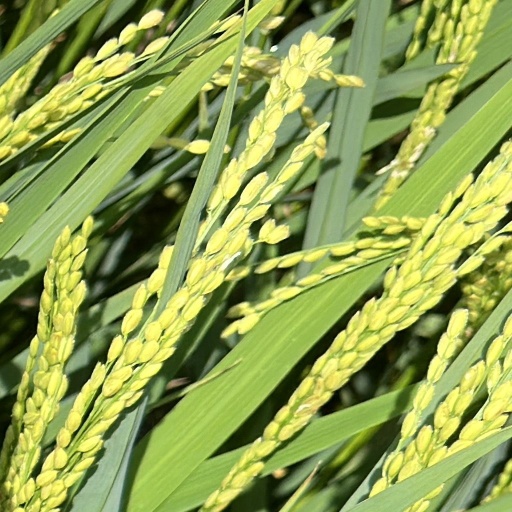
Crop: rice